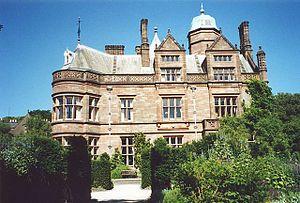
Lord George Augustus Cavendish MP PC est un noble, un politicien britannique, et un membre de la Maison de Cavendish.